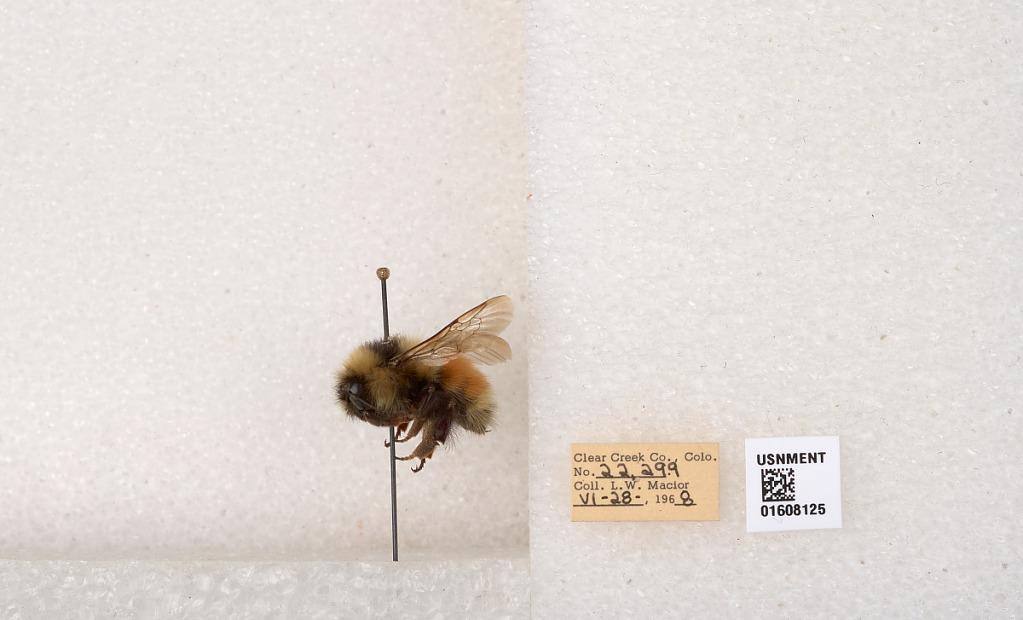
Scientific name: Bombus (Pyrobombus) sylvicola Kirby
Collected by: L. Macior
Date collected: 1968-6-28
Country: United States
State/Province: Colorado
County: Clear Creek
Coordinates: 39.6891, -105.644